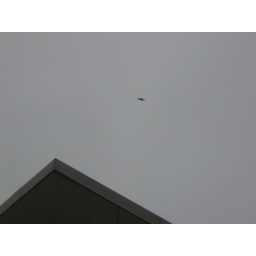
Lots of birds were flying over the roof as it started to snow. I captured one.